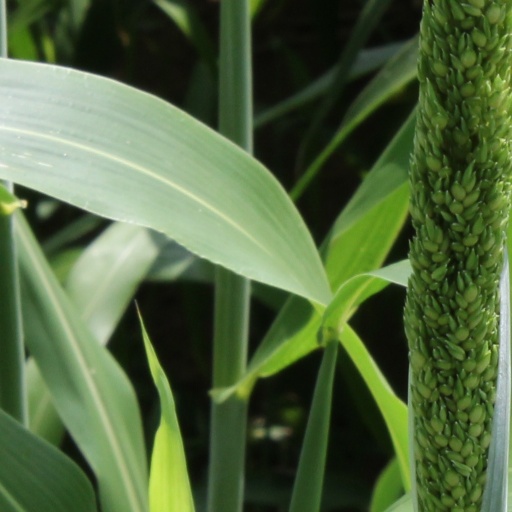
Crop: sorghum